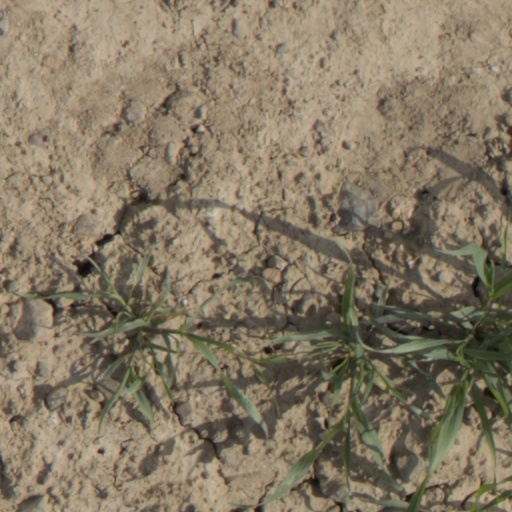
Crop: wheat